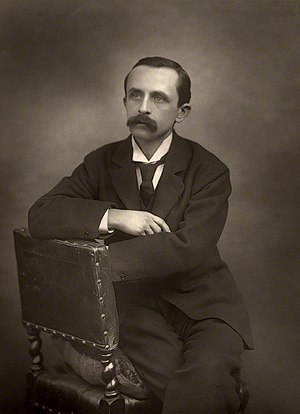
J.M. Barrie
Sir James Matthew Barrie, 1st Baronet var en skotsk forfatter og journalist.